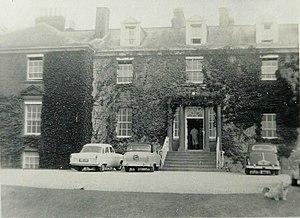
Sir William Douglas, était un député britannique.